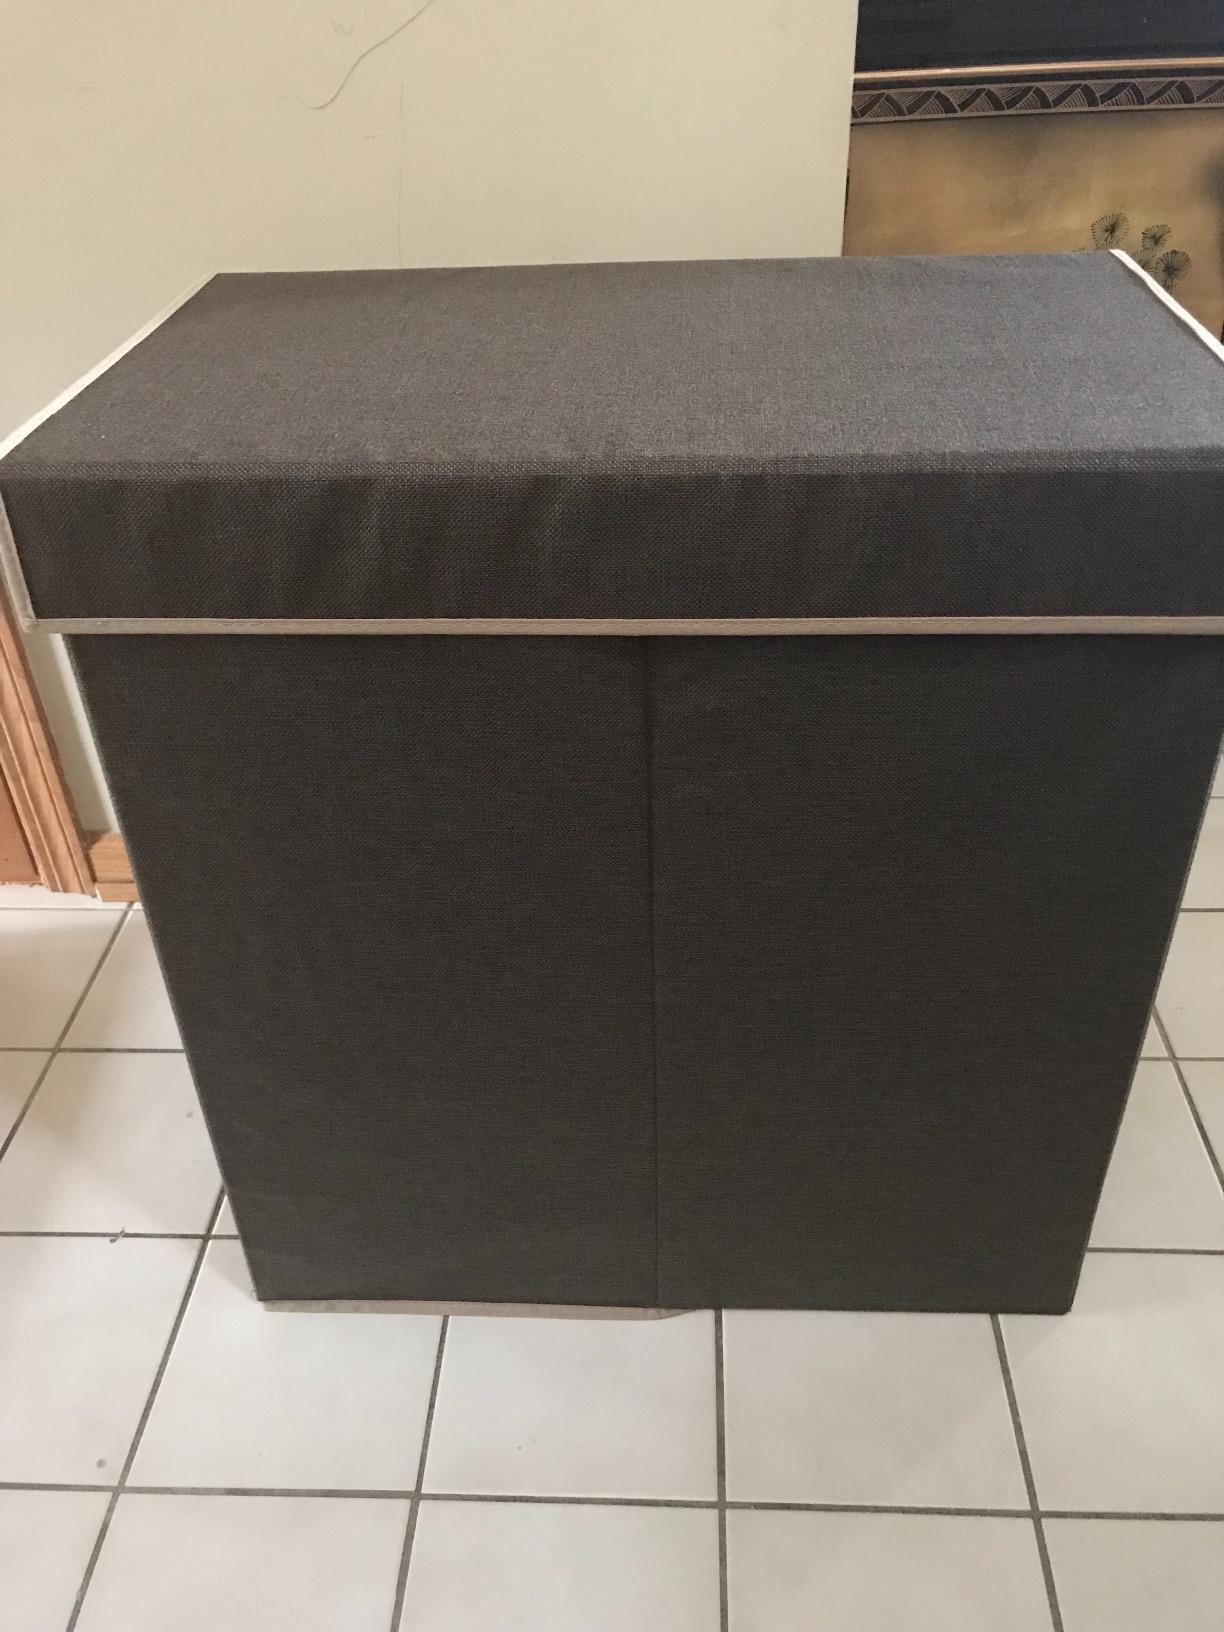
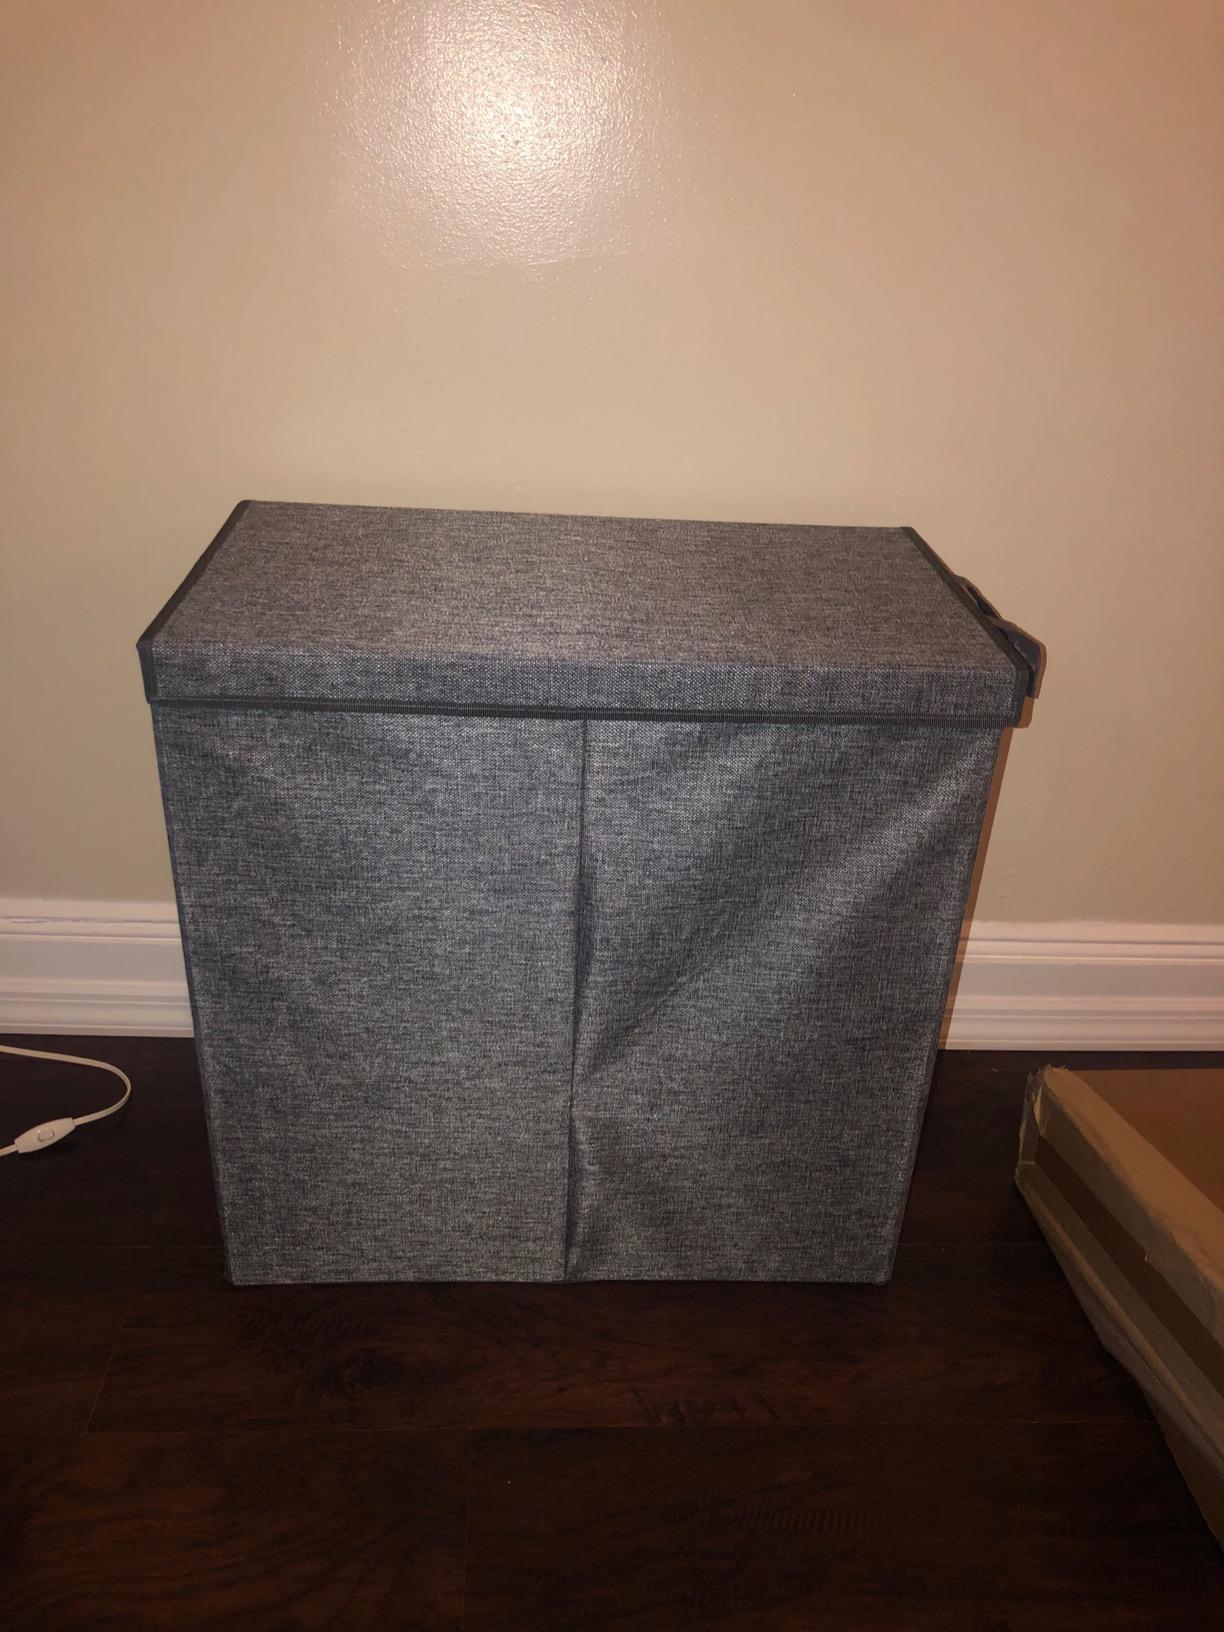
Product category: items_hamper
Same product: no